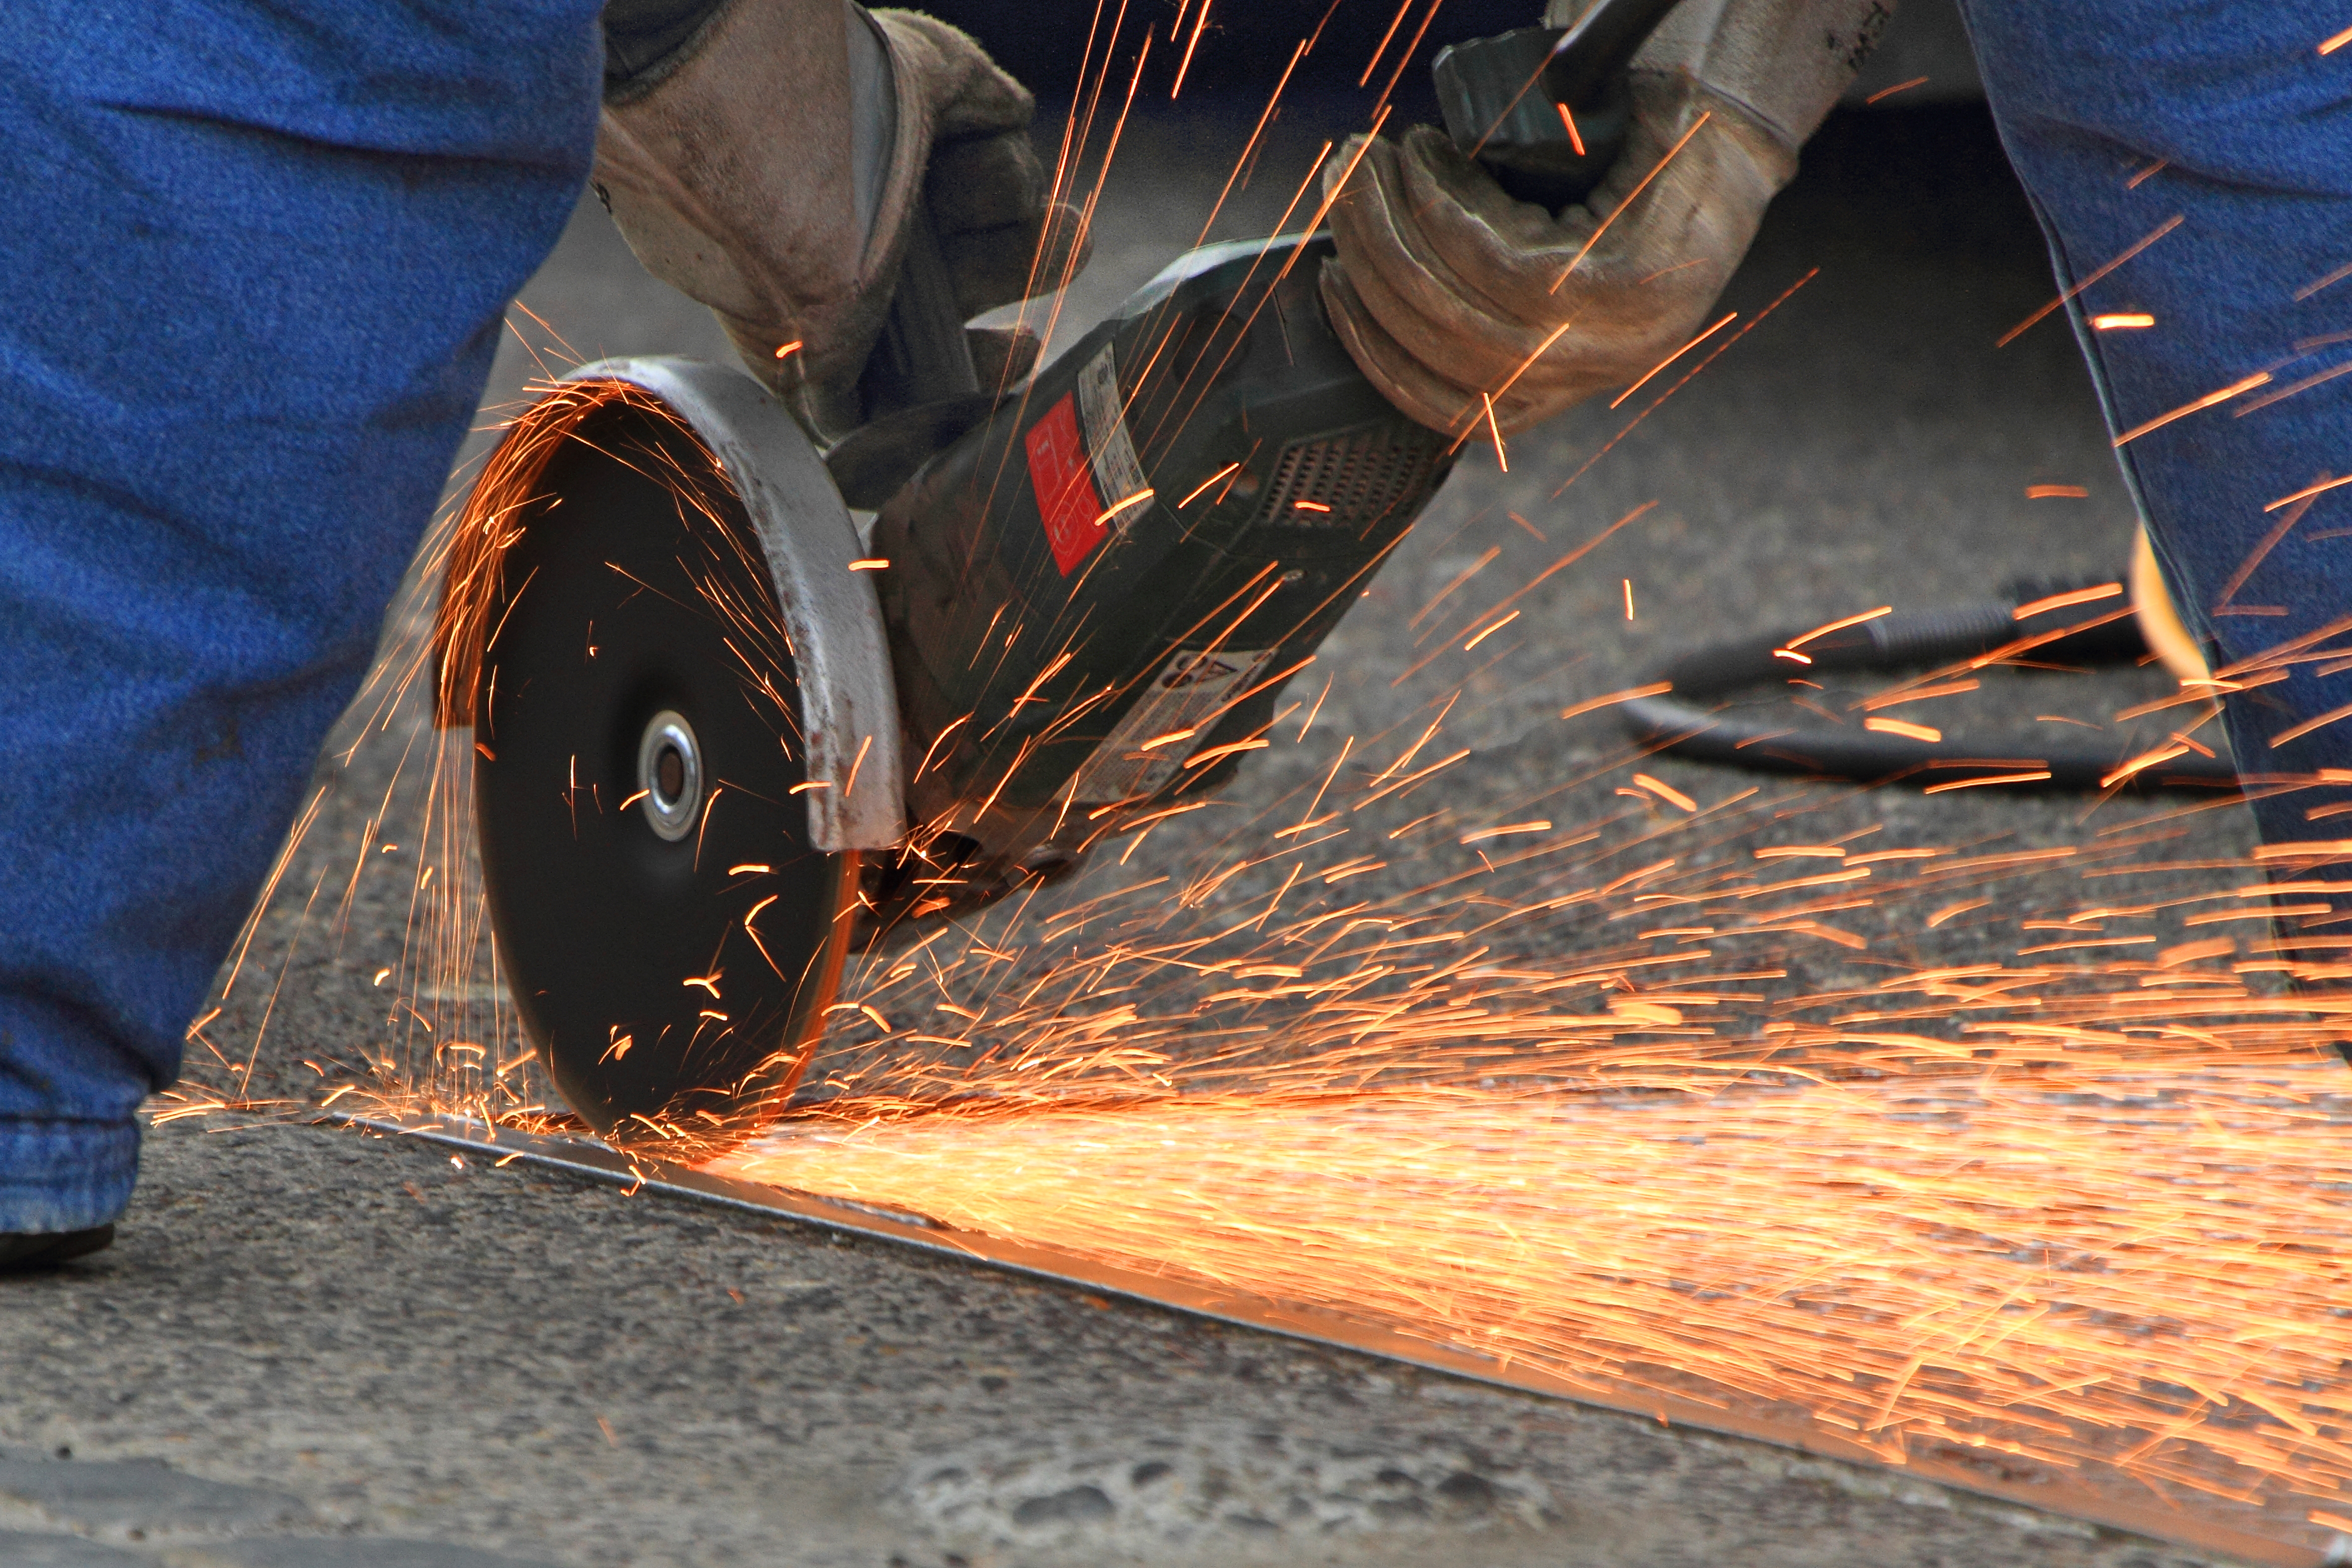
work, wood, road, street, photography, wheel, fly, asphalt, downtown, jeans, square, welding, blue, grind, worker, candid, blues, the, back, sparks, monday, to, courthouse, broadway, oregon, portland, ian, gloves, pioneer, sane, yamhill, 6th